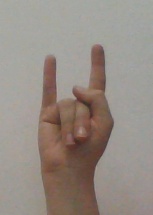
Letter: la